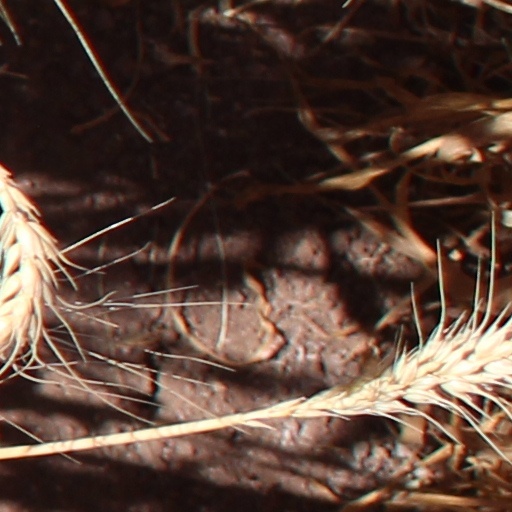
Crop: wheat